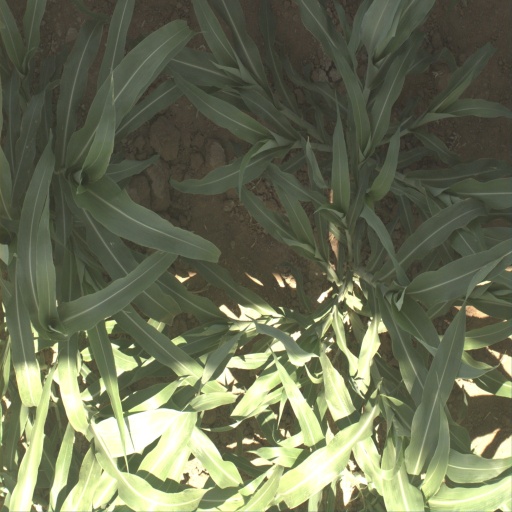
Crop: sorghum